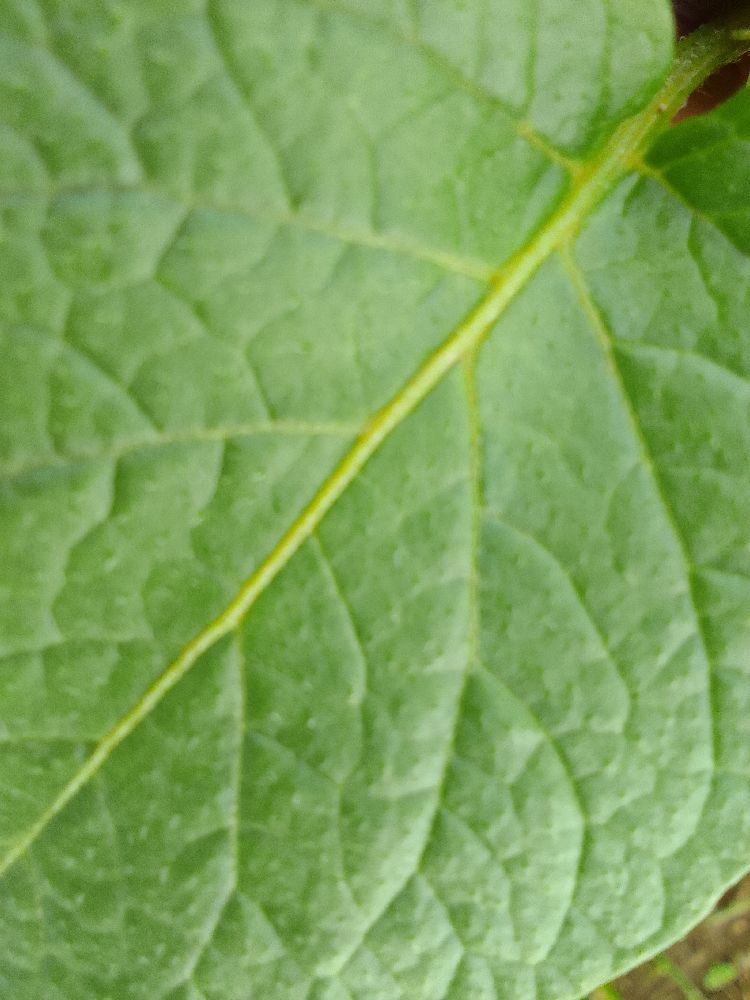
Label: Healthy